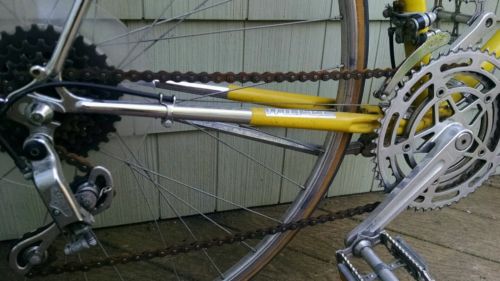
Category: bicycle